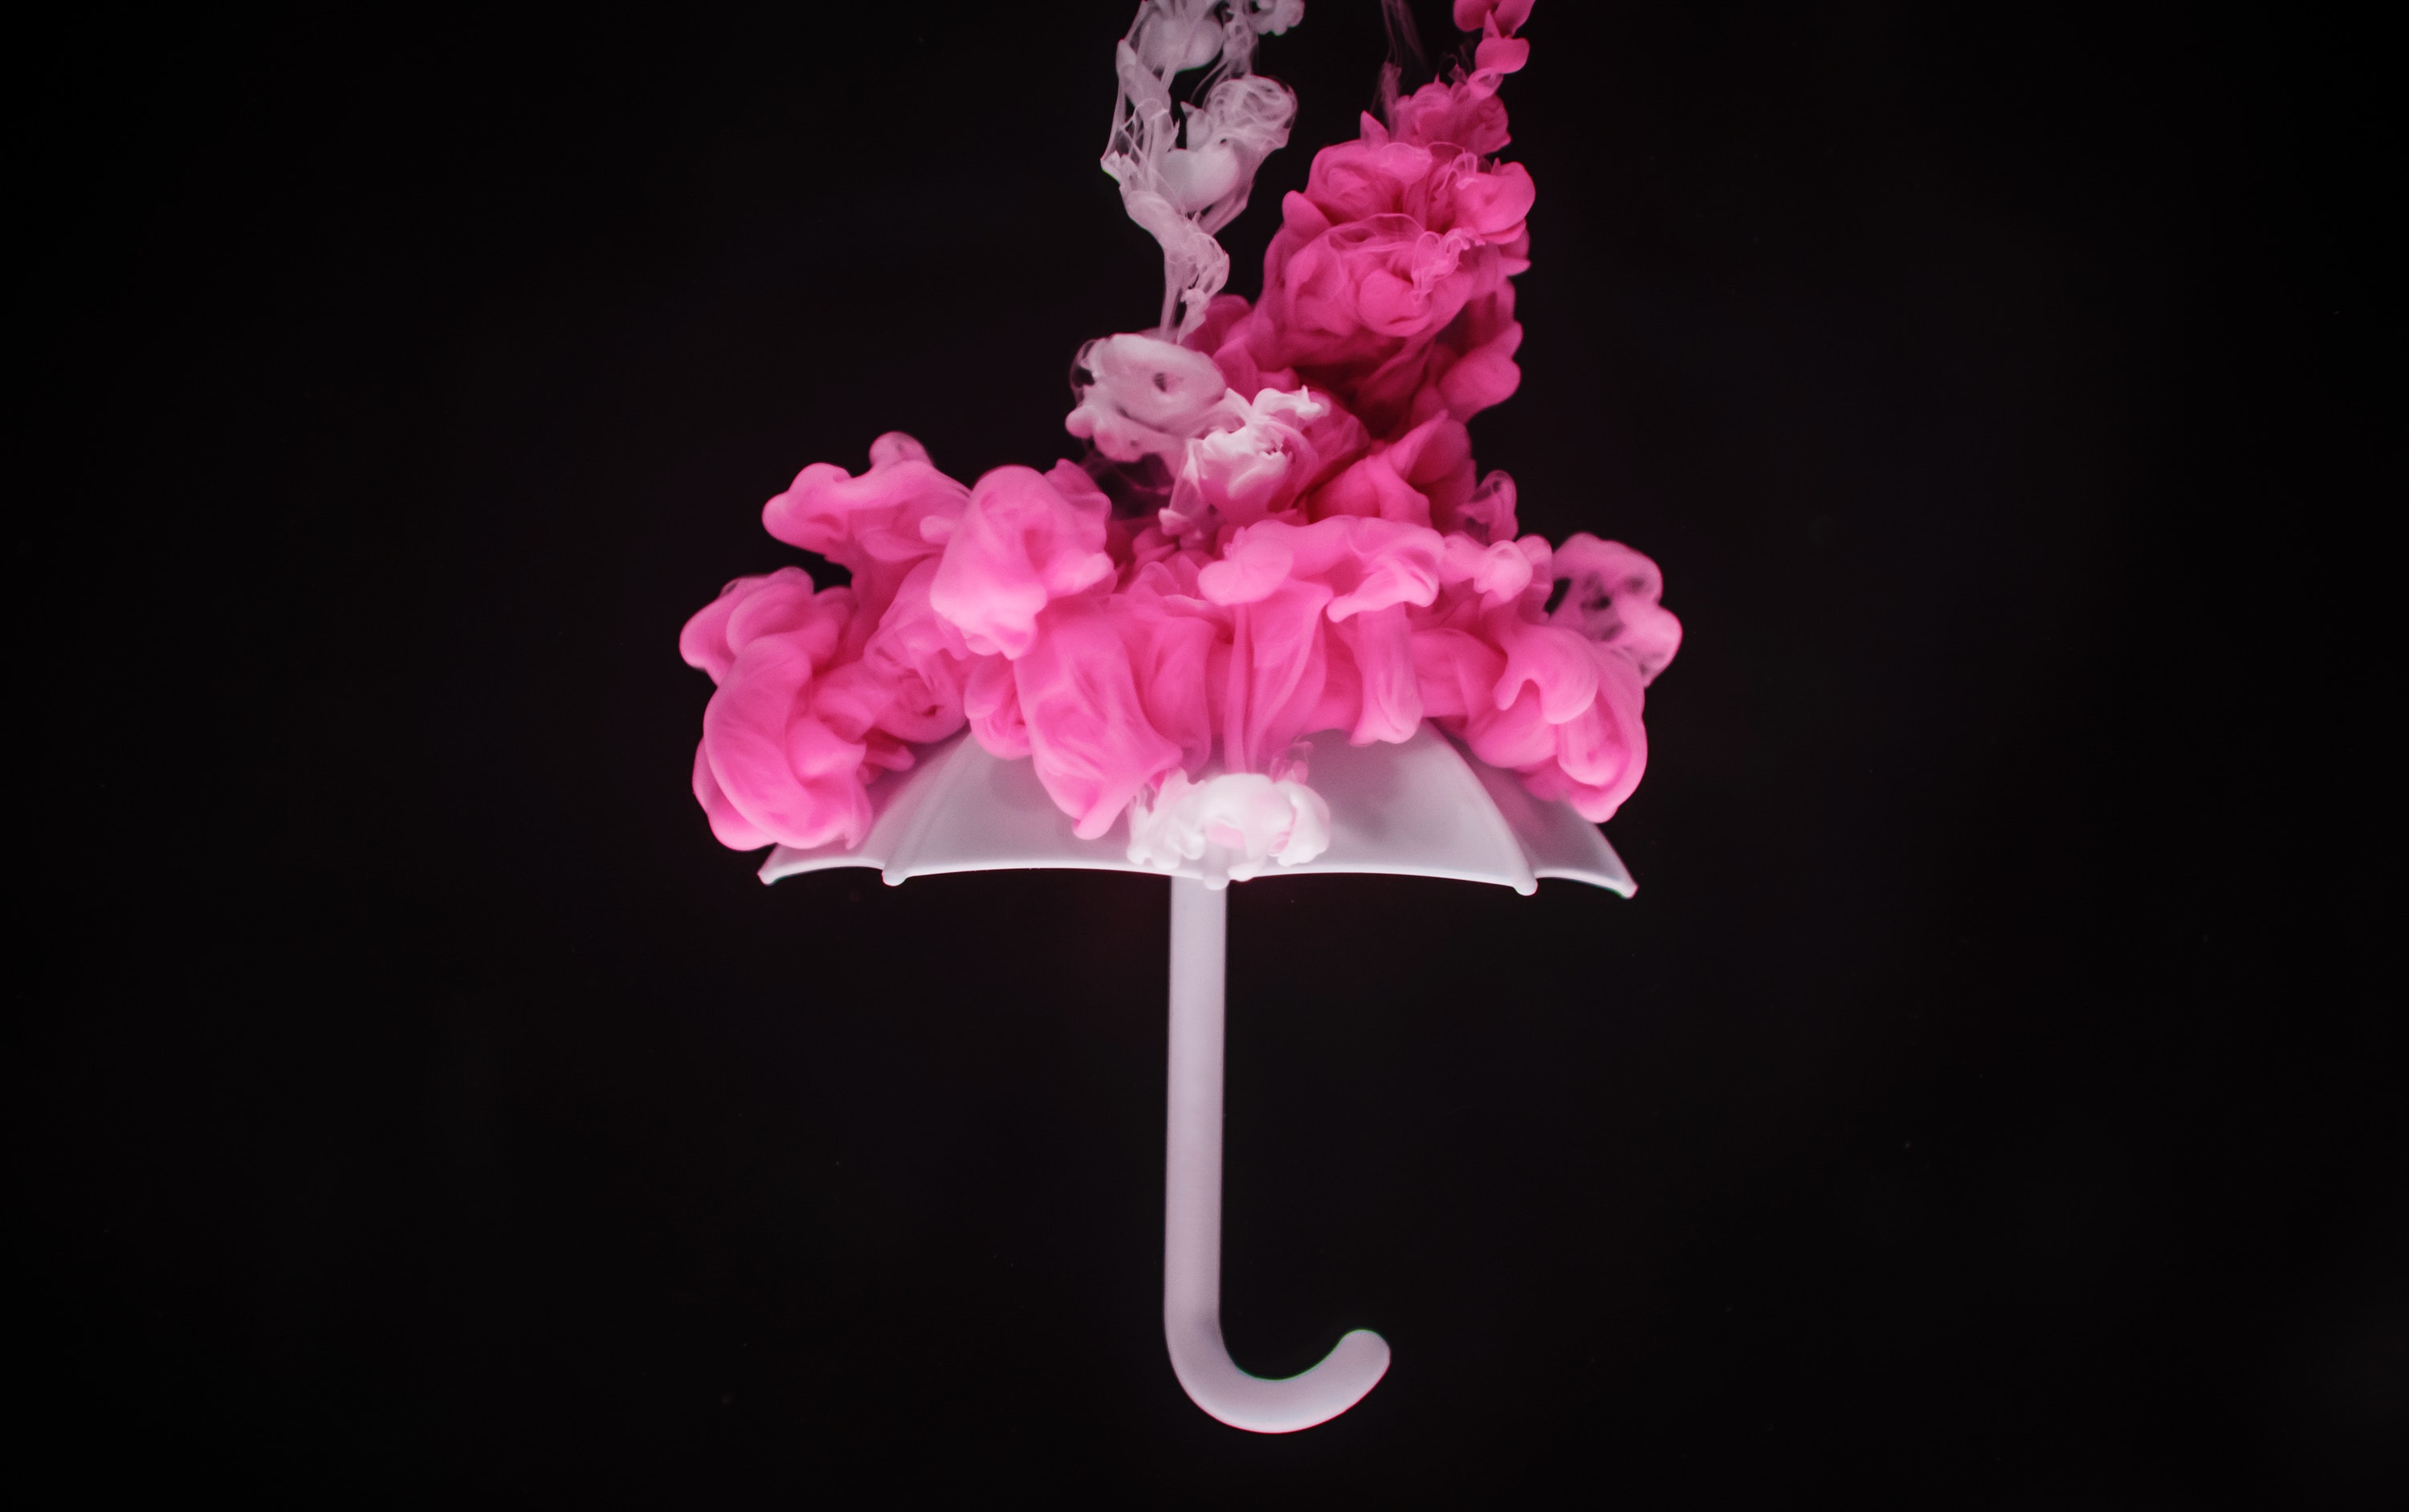
pink, product, petal, plant, magenta, flower